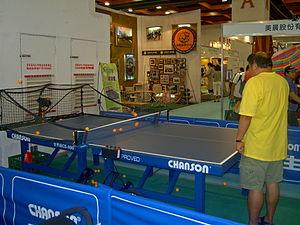
Le tennis de table, aussi appelé « ping-pong », est un sport de raquette opposant deux ou quatre joueurs autour d'une table. Le tennis de table est une activité de loisir, mais c'est également un sport olympique depuis 1988.